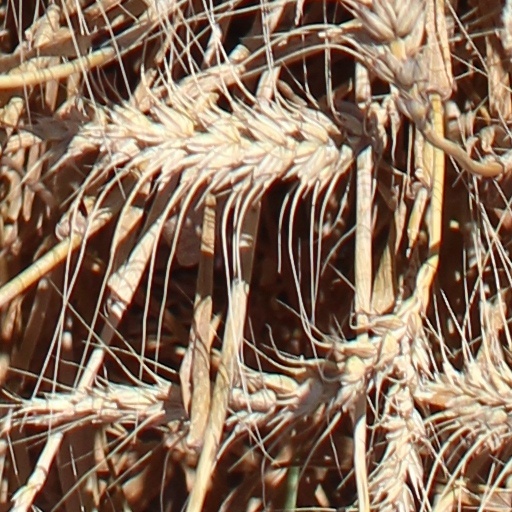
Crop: wheat